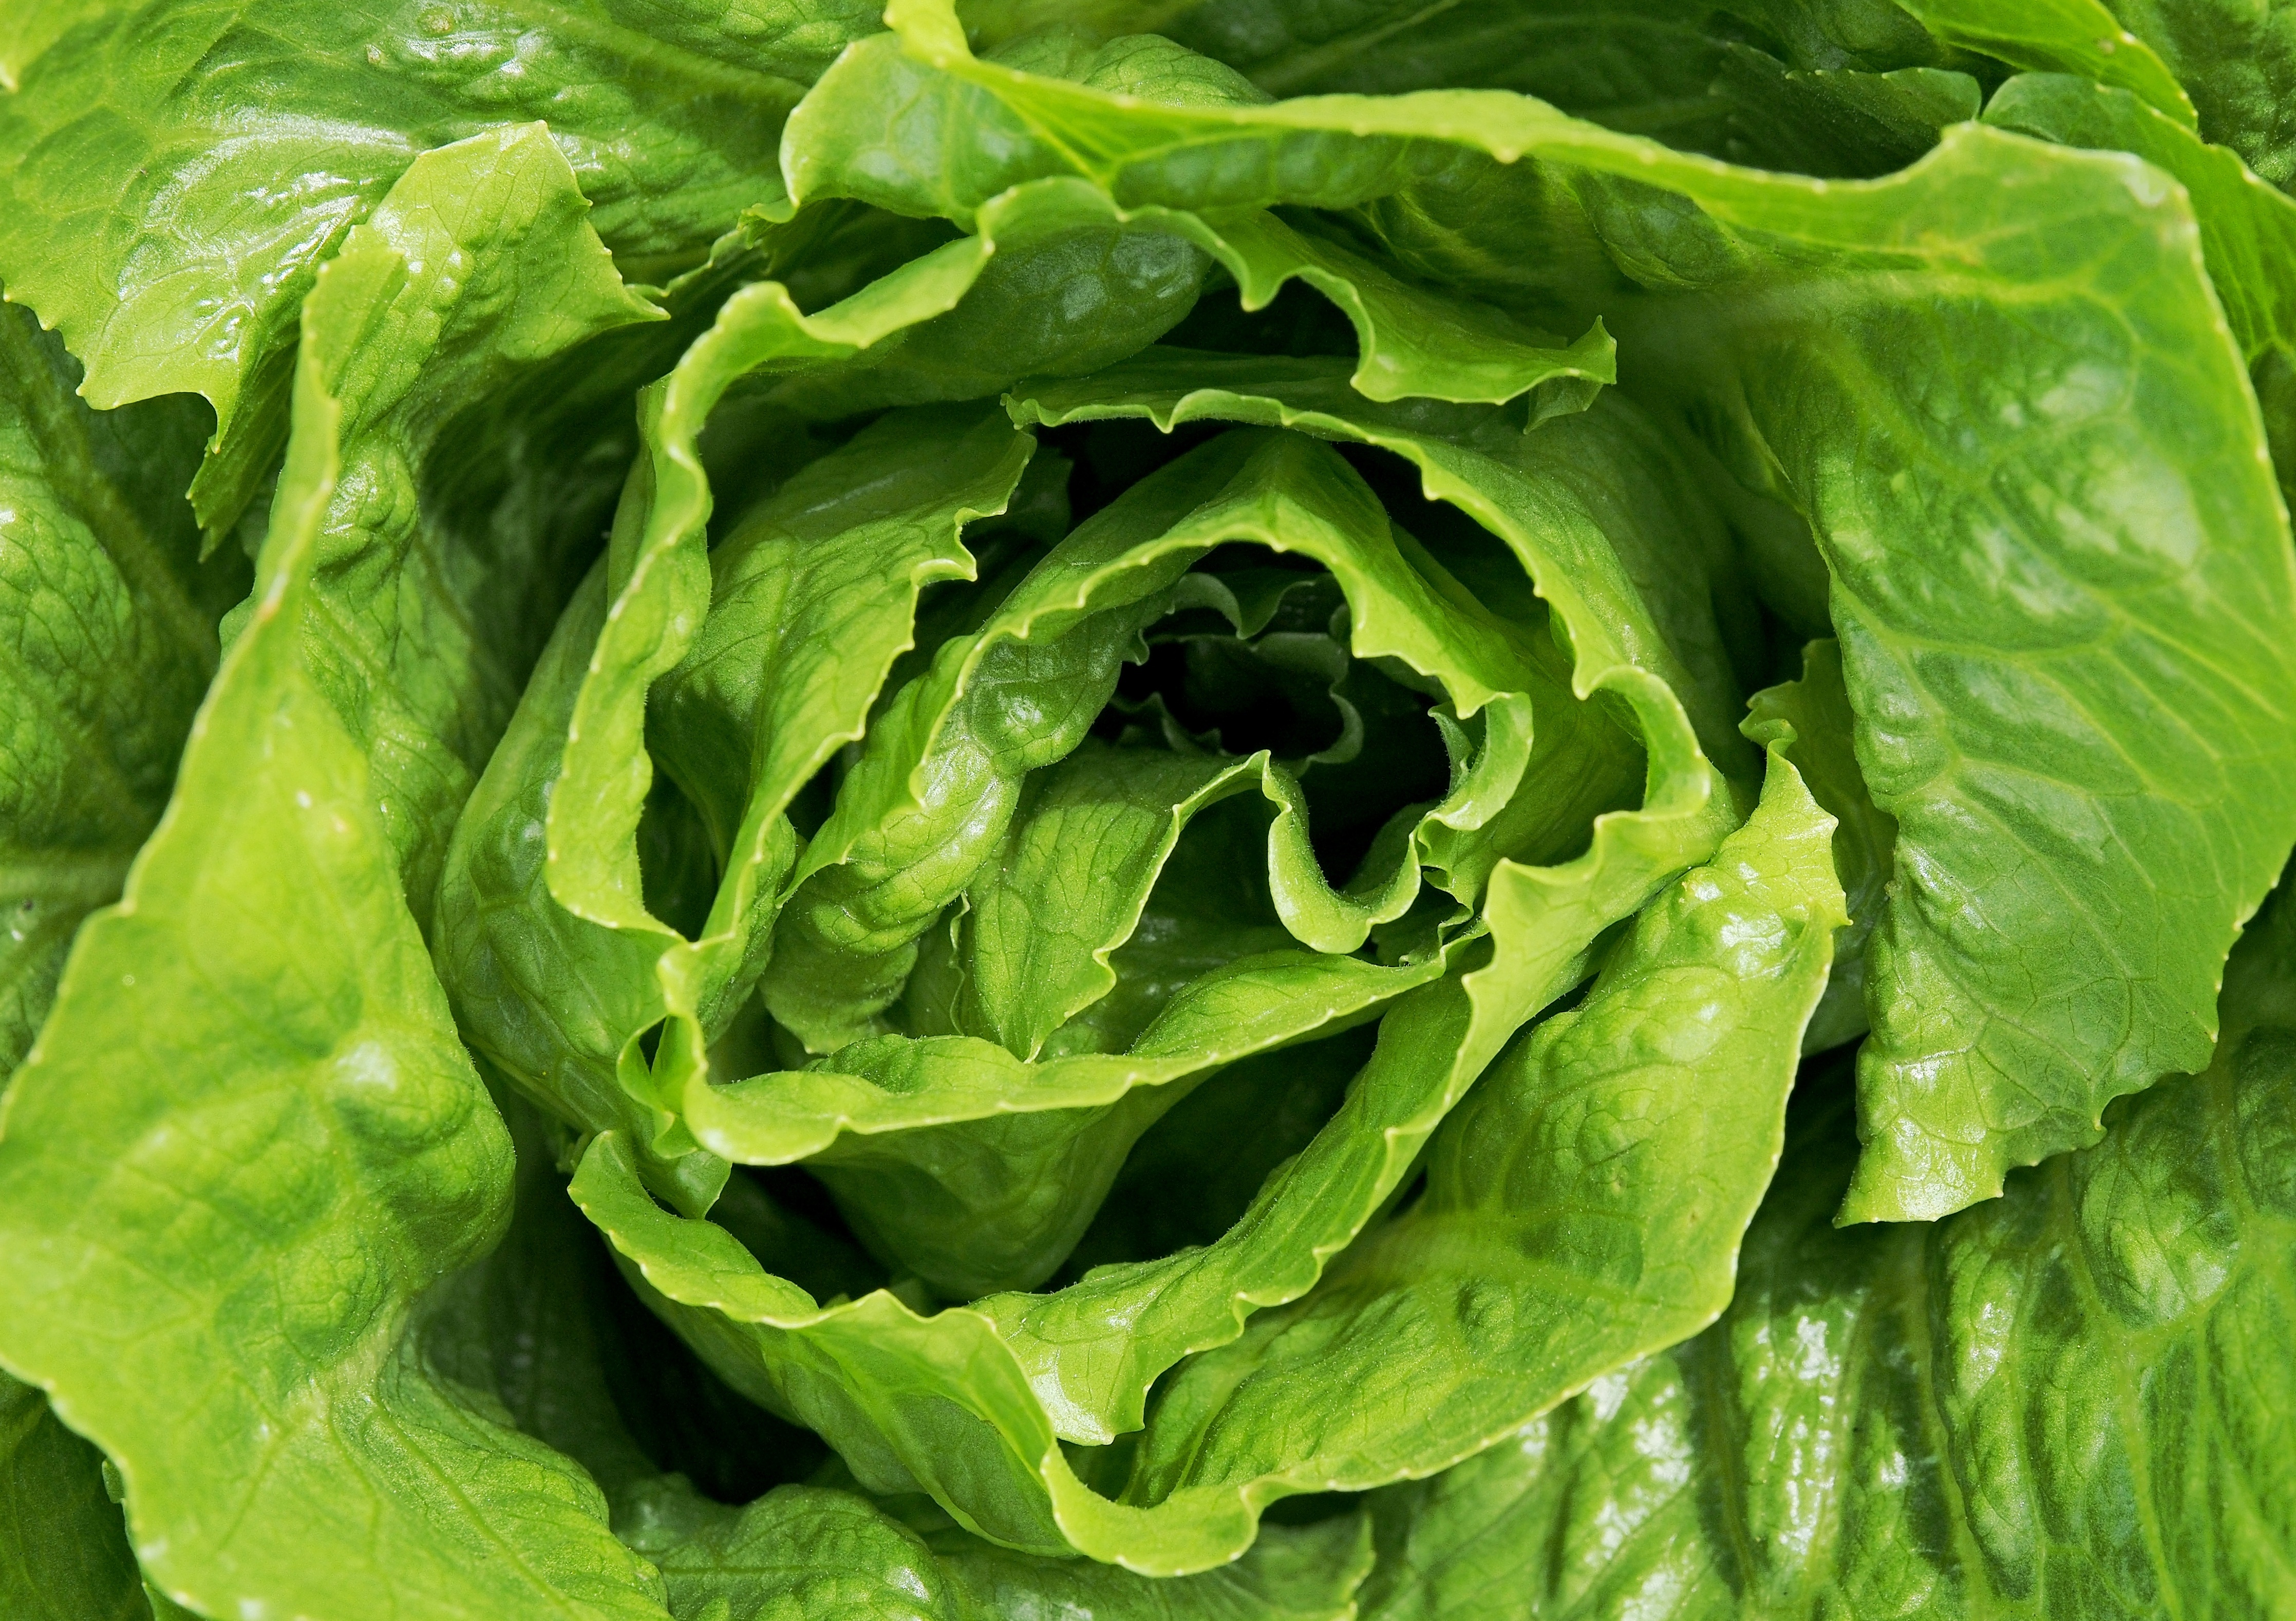
leaf, food, salad, green, produce, vegetable, natural, fresh, chlorophyll, healthy, lettuce, freshness, vitamin, leaves, antioxidant, vegan, vegetarian, raw, crisp, slim, diet, organic, slug, collard greens, chard, slimming, allotment, leaf vegetable, choy sum, rapini, komatsuna